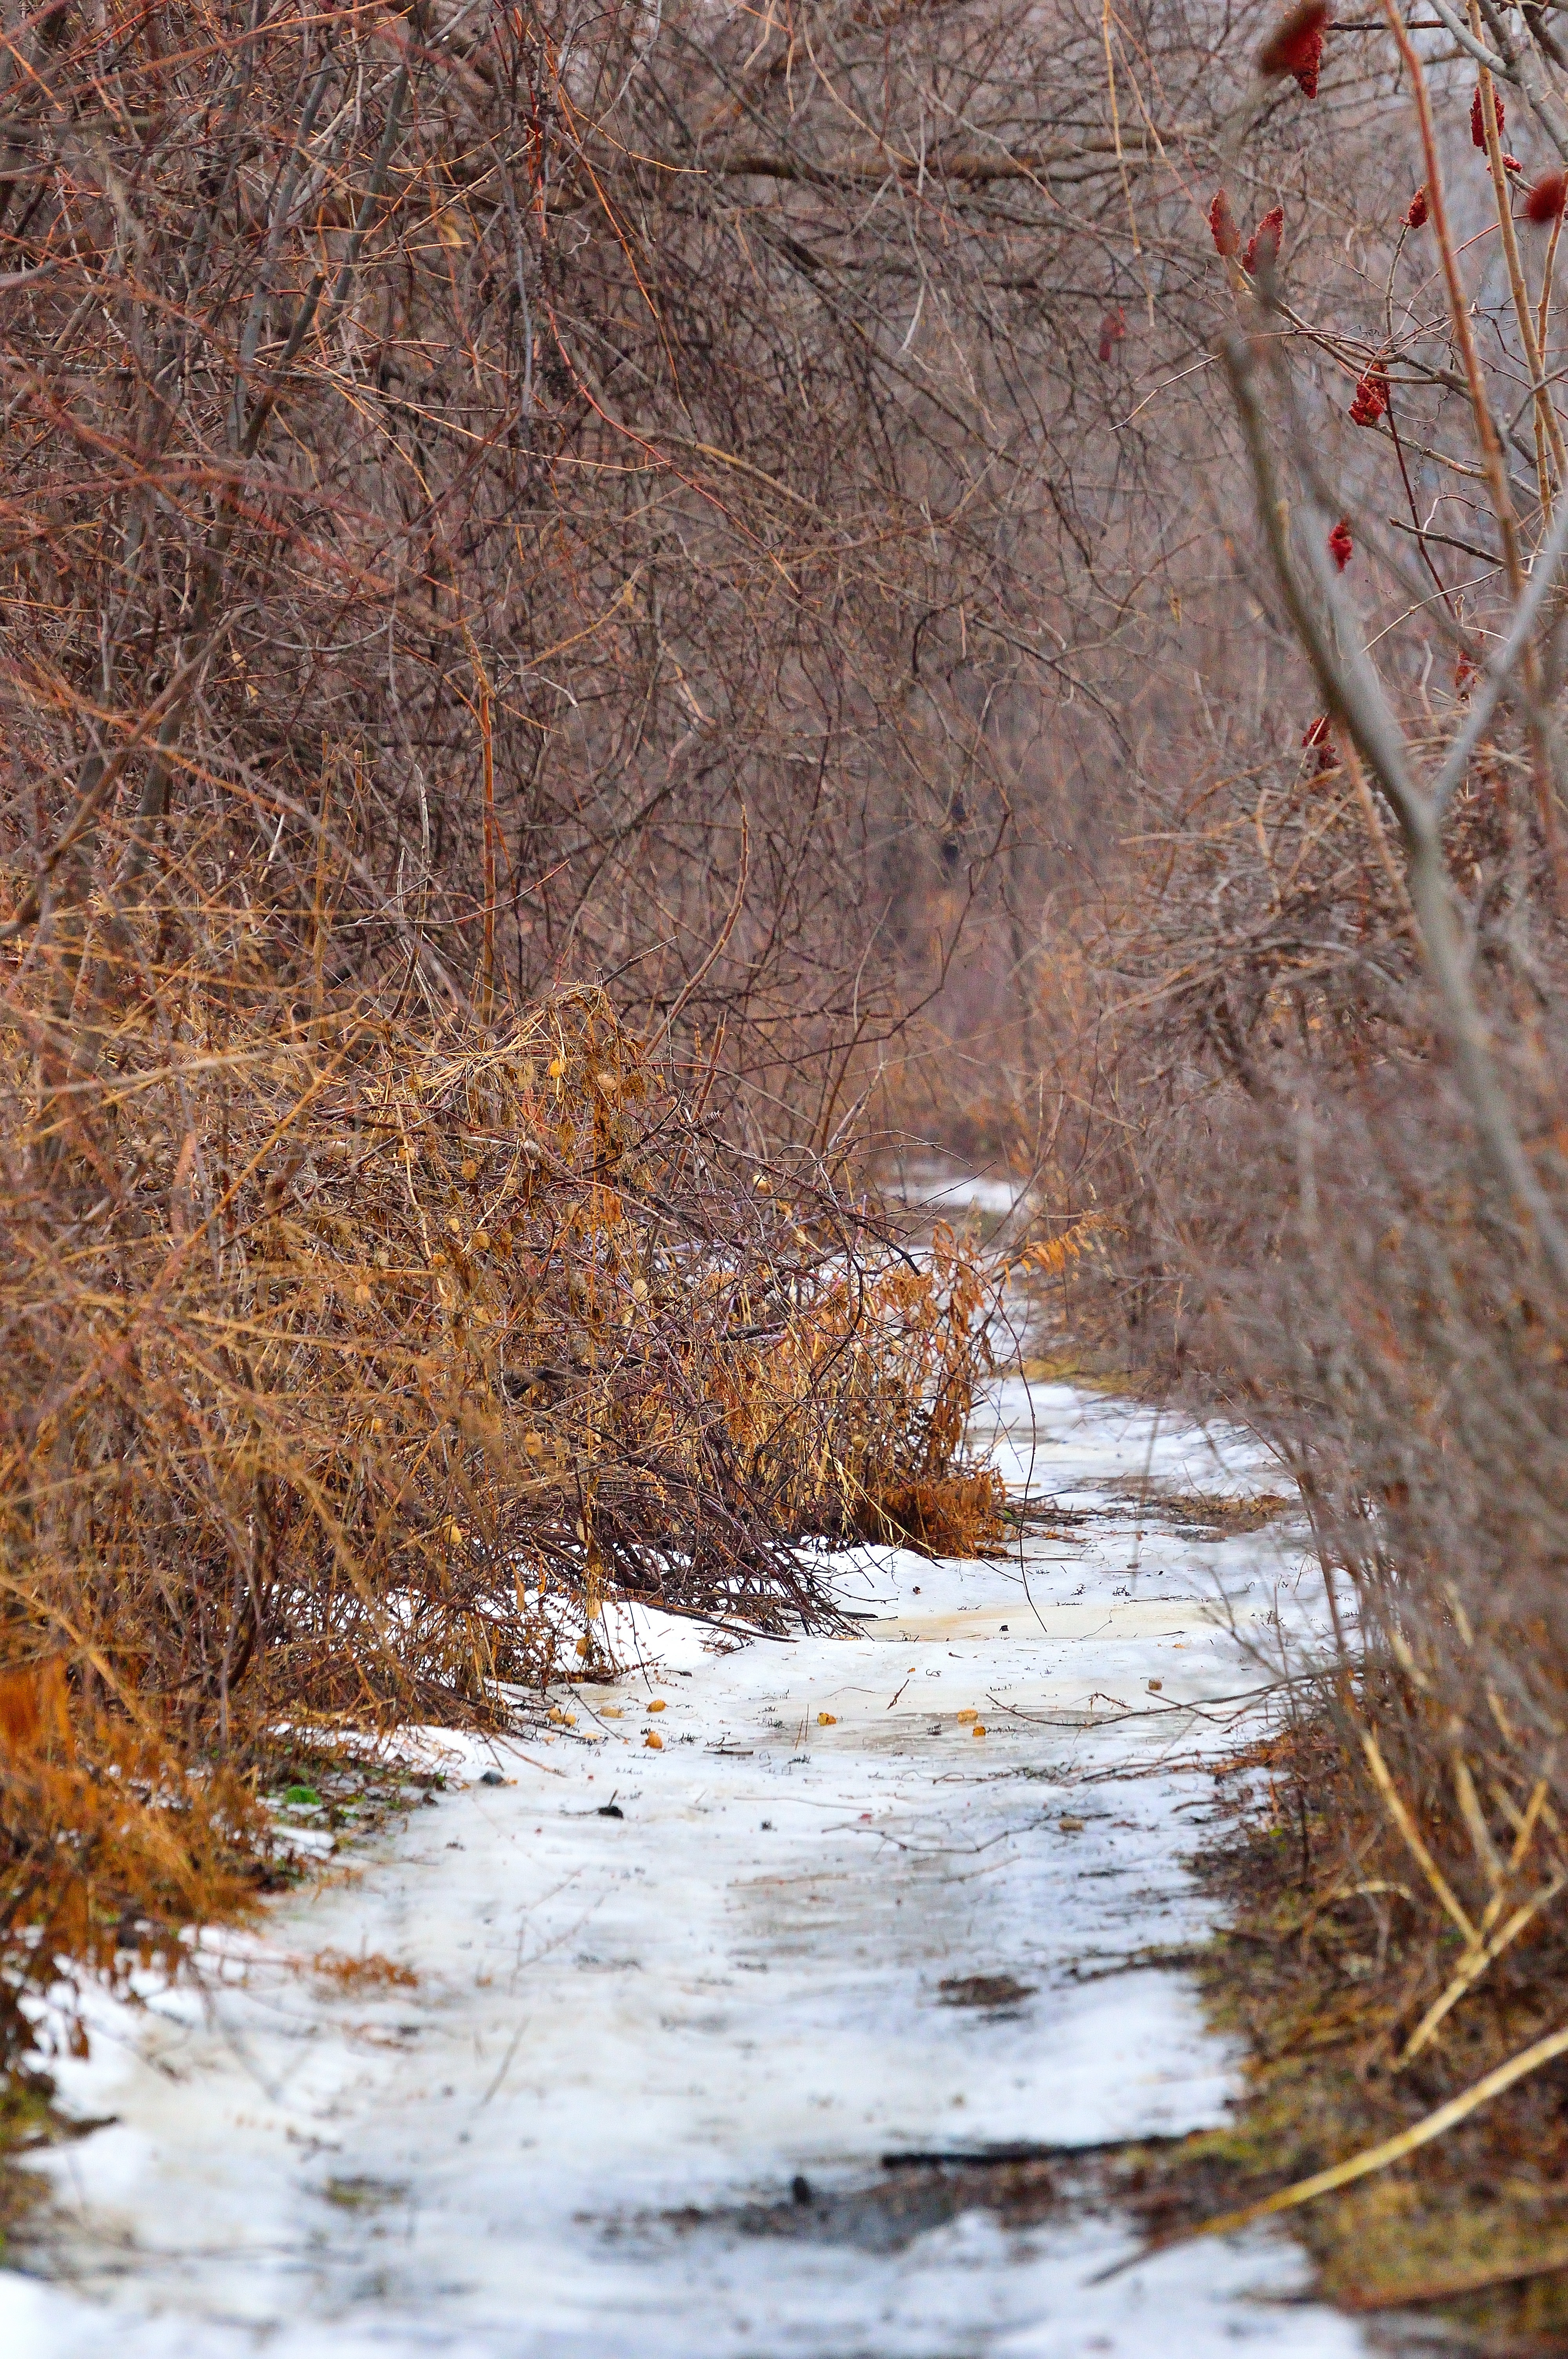
landscape, tree, nature, forest, wilderness, branch, snow, winter, plant, trail, leaf, frost, river, stream, ice, autumn, weather, season, woodland, habitat, atmospheric phenomenon, woody plant, winter path